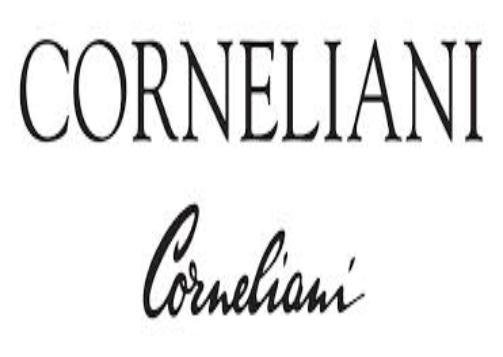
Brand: corneliani
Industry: Clothes